Hedeby

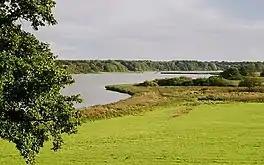
Site of the former town of Hedeby

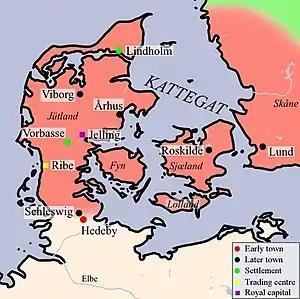
Map of Viking Denmark with Hedeby at the southern edge

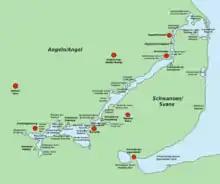
Bilingual map of the Schlei (German and Danish placenames)

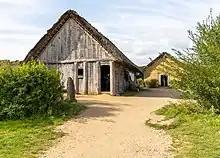
Two reconstructed houses at Hedeby

The Old Norse name "Heiða-býr" simply translates to "heath-settlement" ("heiðr" "heath" and "býr" = "yard; settlement, village, town"). The name is recorded in numerous spelling variants.